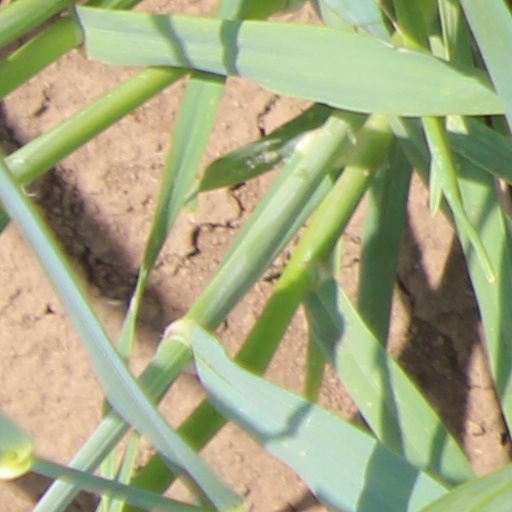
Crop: wheat